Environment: real
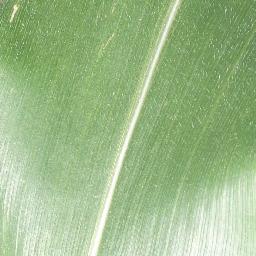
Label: healthy